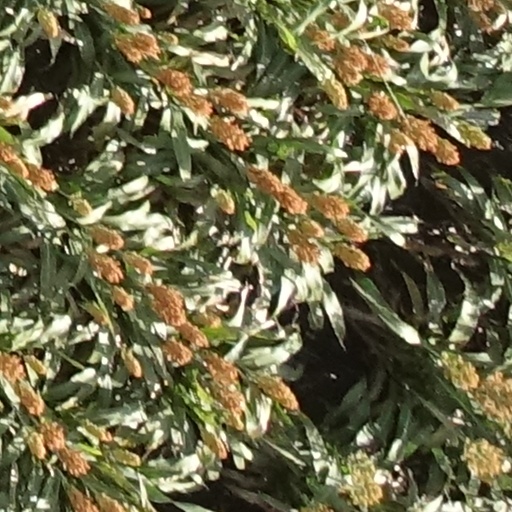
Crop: sorghum